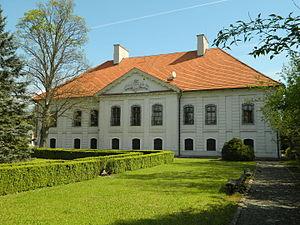
Budimír est un village de Slovaquie situé dans la région de Košice.